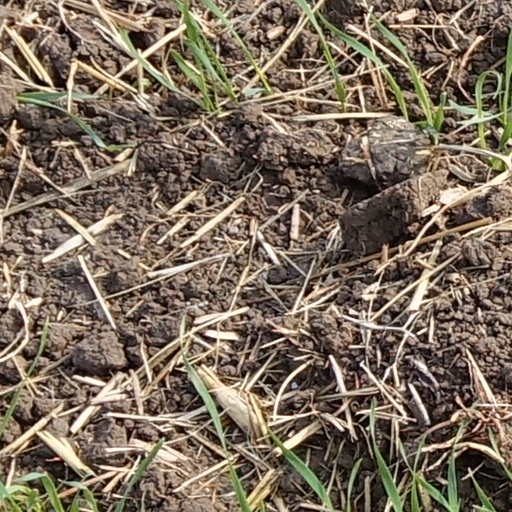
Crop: wheat